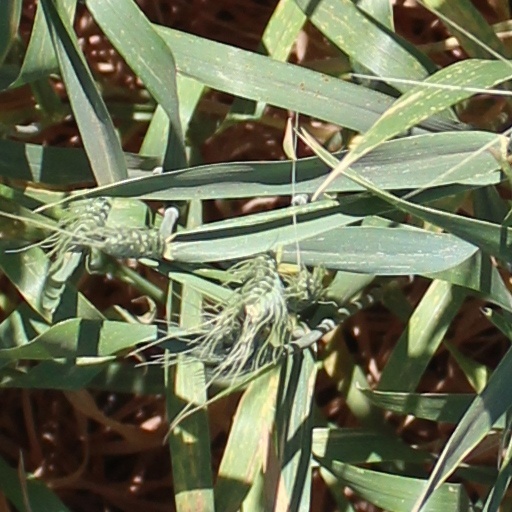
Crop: wheat